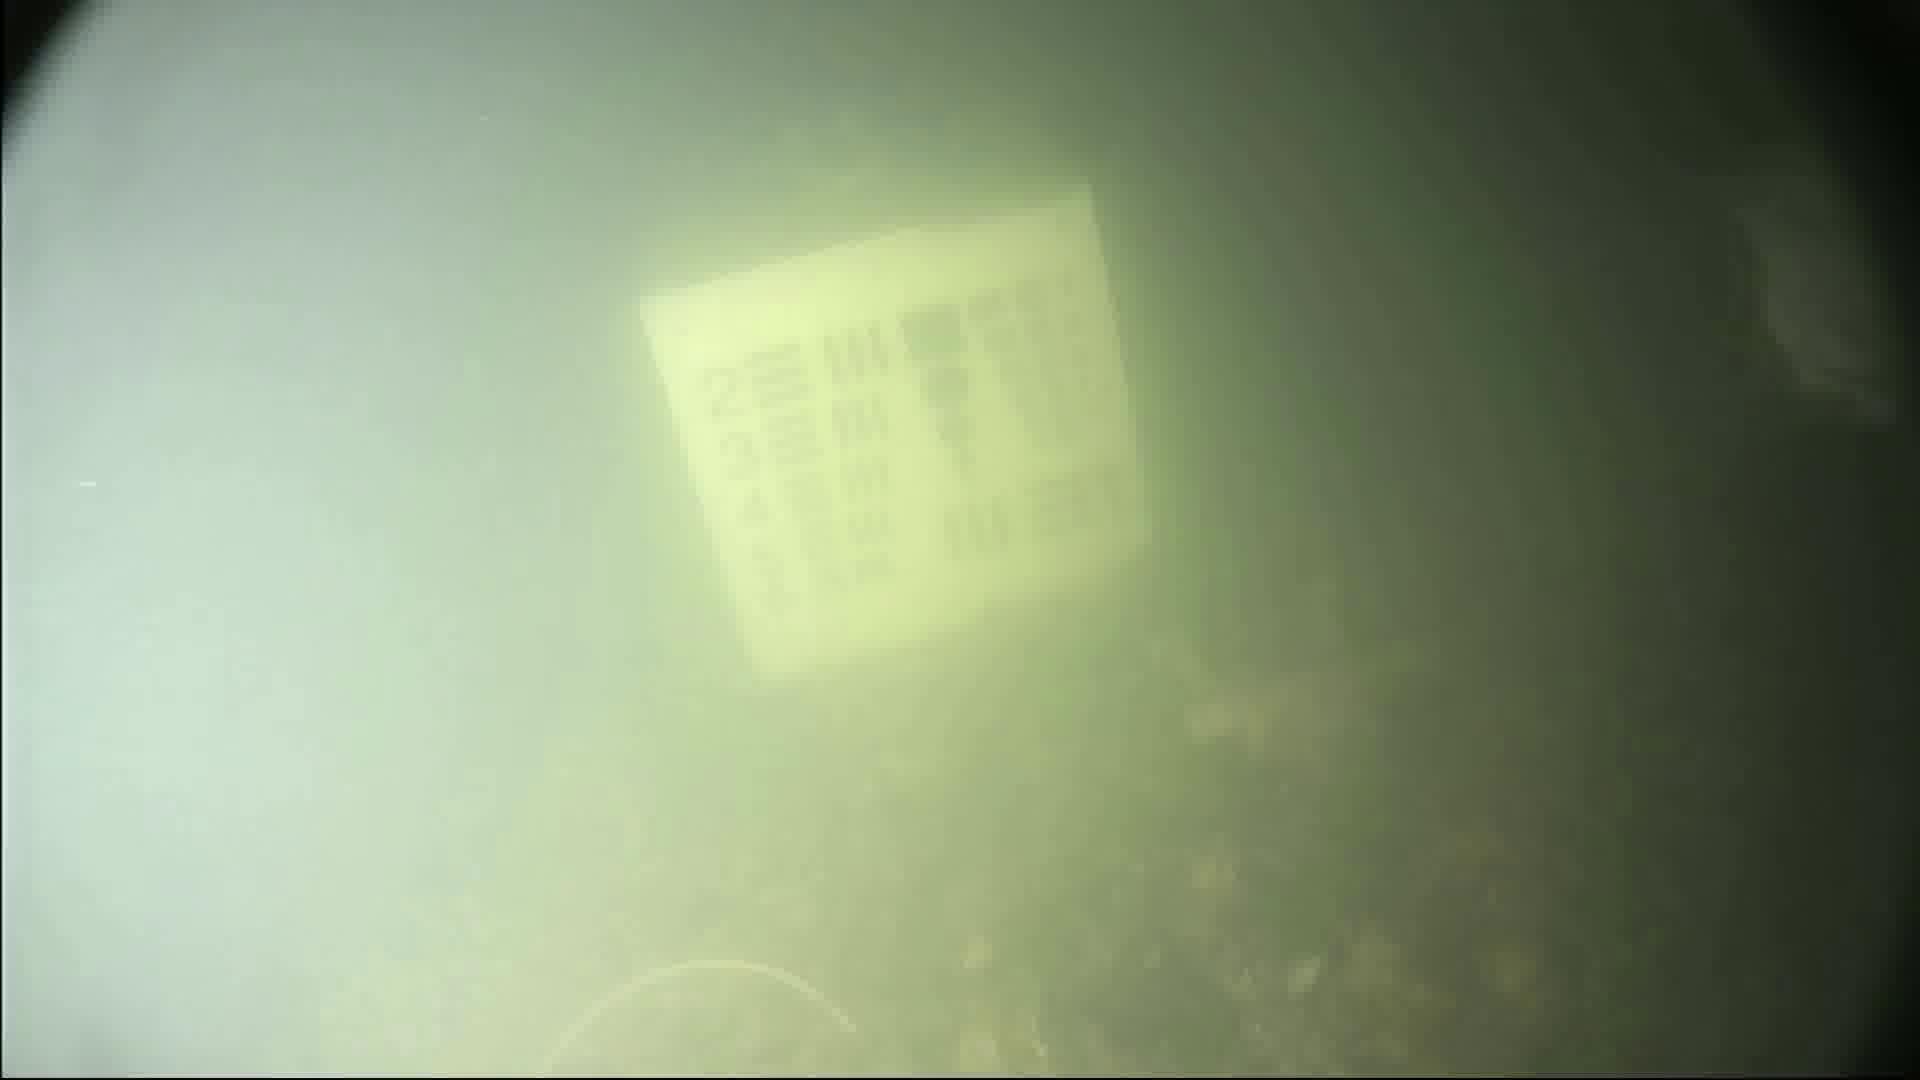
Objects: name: fish